Serbianisation

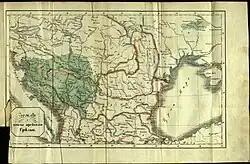
Map called: „Territories inhabited by Servians”. It forms a supplement to the book: „History of the Servian people, edited by Dimitrije Davidović, and translated into French by Alfred Vigneron, Belgrad 1848.” The map originally appeared in Vienna in 1828 and shows early 19th century Serbian thought on Serbs' ethnic boundaries.

The historical sources demonstrate that before the 19th century and the rise of nationalism in the Ottoman Empire the majority of the ordinary Orthodox Christians on the Balkans had only a vague idea of their "ethnic identity". The local South Slavic-speaking peasants were accustomed to defining themselves in terms of their religion, locality, and occupation. After the national states were established, peasantry was indoctrinated through the schools and military conscription, the official Church, and the governmental press. It was through these instruments of the state administration, that a national identity came into real and rapid development.